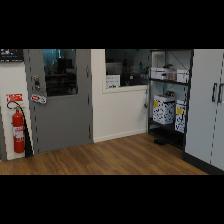
Label: NonHuman